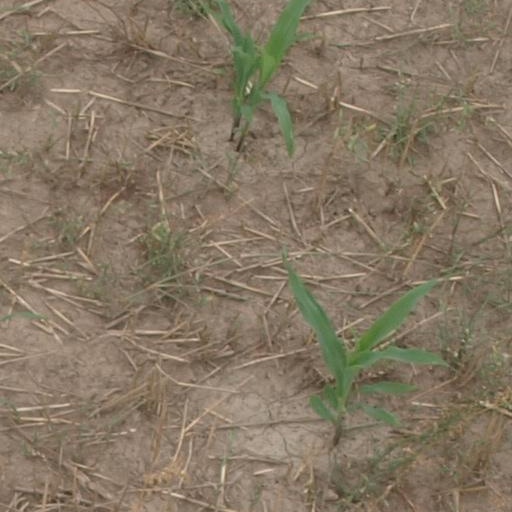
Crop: maize; corn